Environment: real
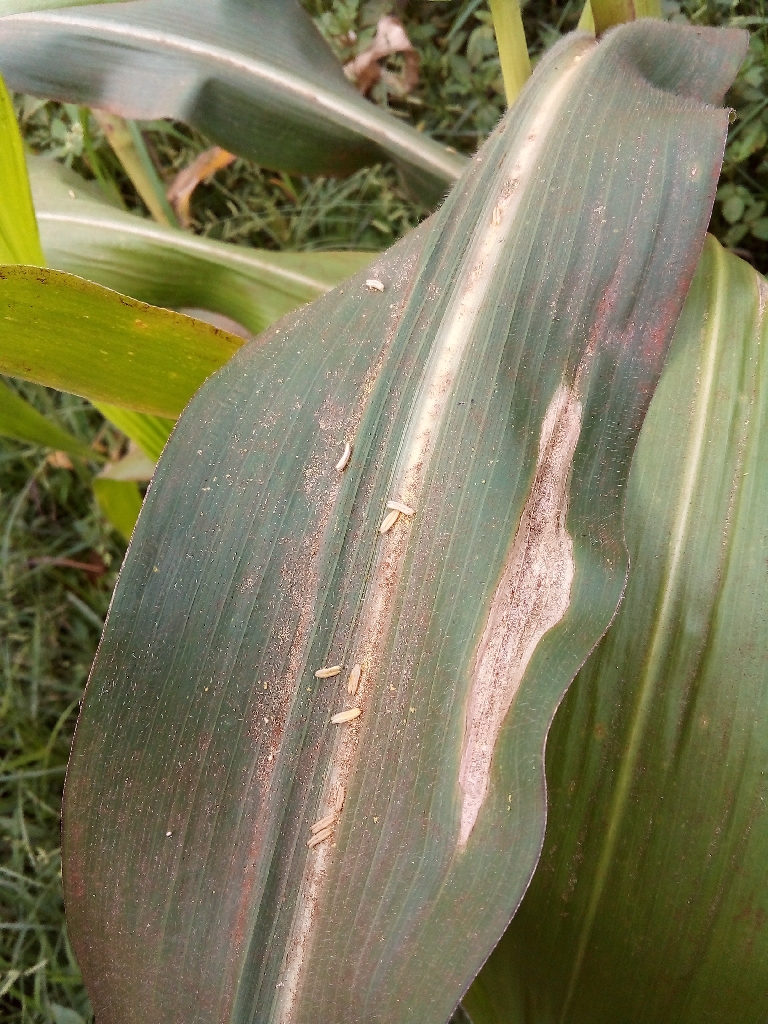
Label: northern_corn_leaf_blight